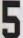
Number: 5